Callista Gingrich

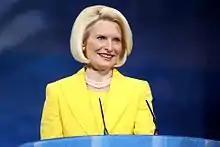
Callista Gingrich speaking at the Conservative Political Action Conference in National Harbor, Maryland

After leaving the House Committee on Agriculture in 2007, Gingrich served as president of Gingrich Productions, a multimedia production company which she founded with her husband. They produce historical and public policy documentary films, publish books and newsletters, and make speeches, television, and radio appearances.